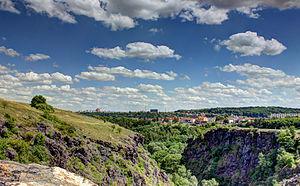
Prague est la capitale et la plus grande ville de la Tchéquie, en Bohême. Située au cœur de l'Europe centrale, à l'ouest du pays, la ville est édifiée sur les rives de la Vltava.